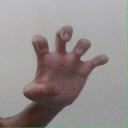
अक्षर: झ